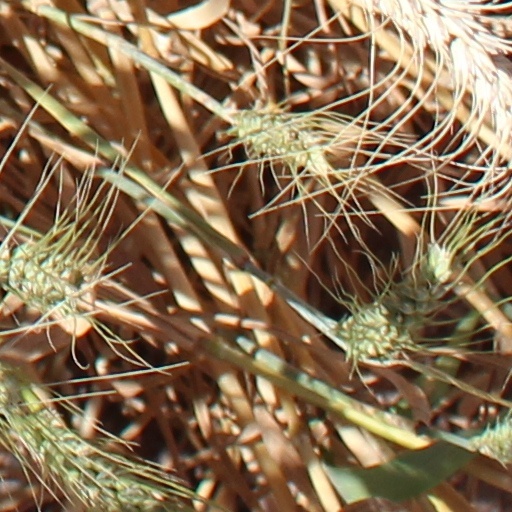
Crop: wheat